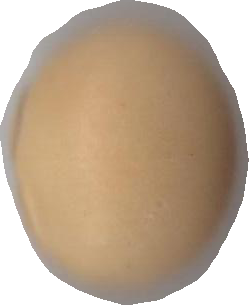
Variety: Grobogan